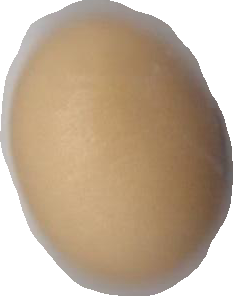
Variety: Anjasmoro